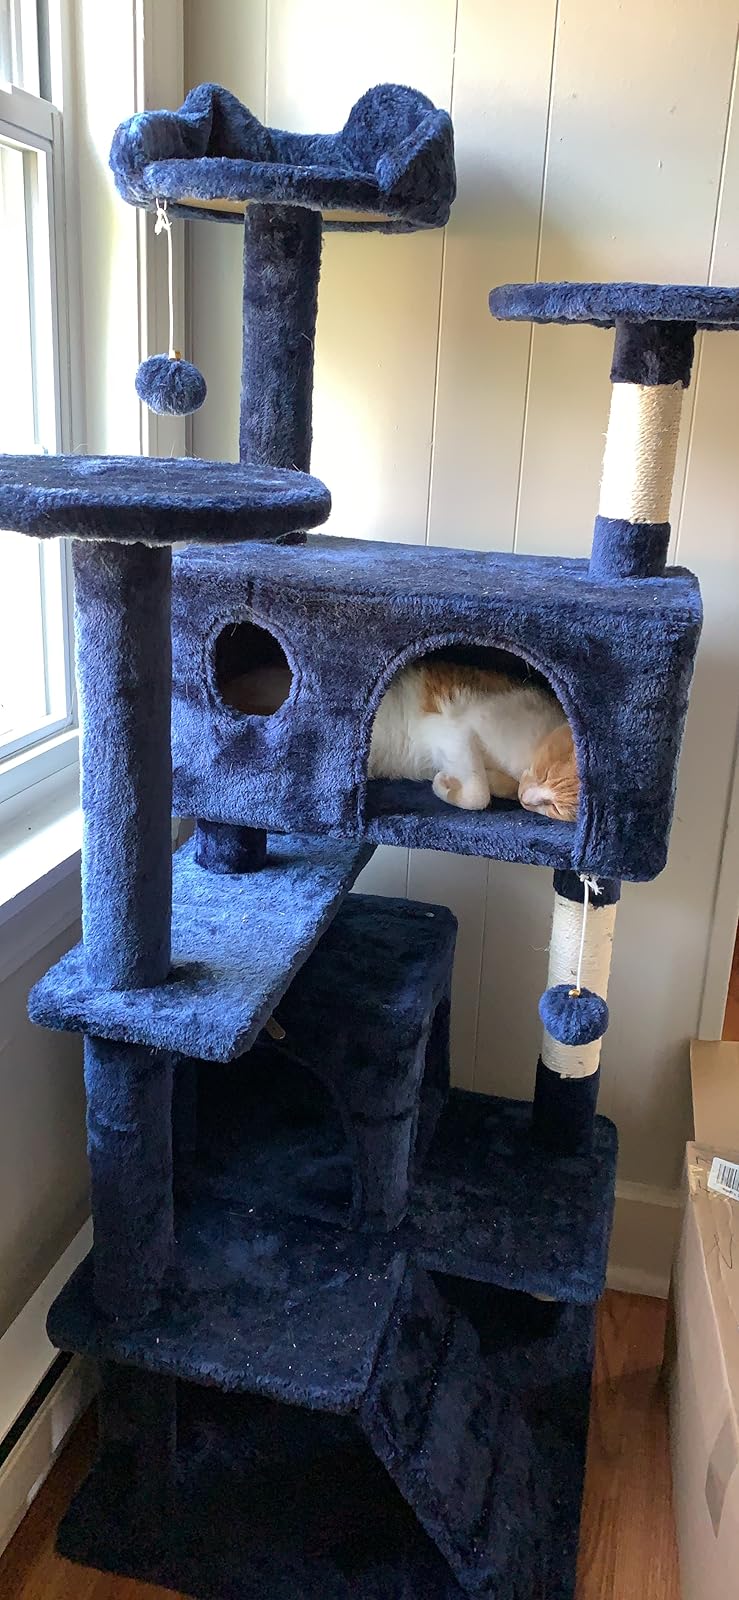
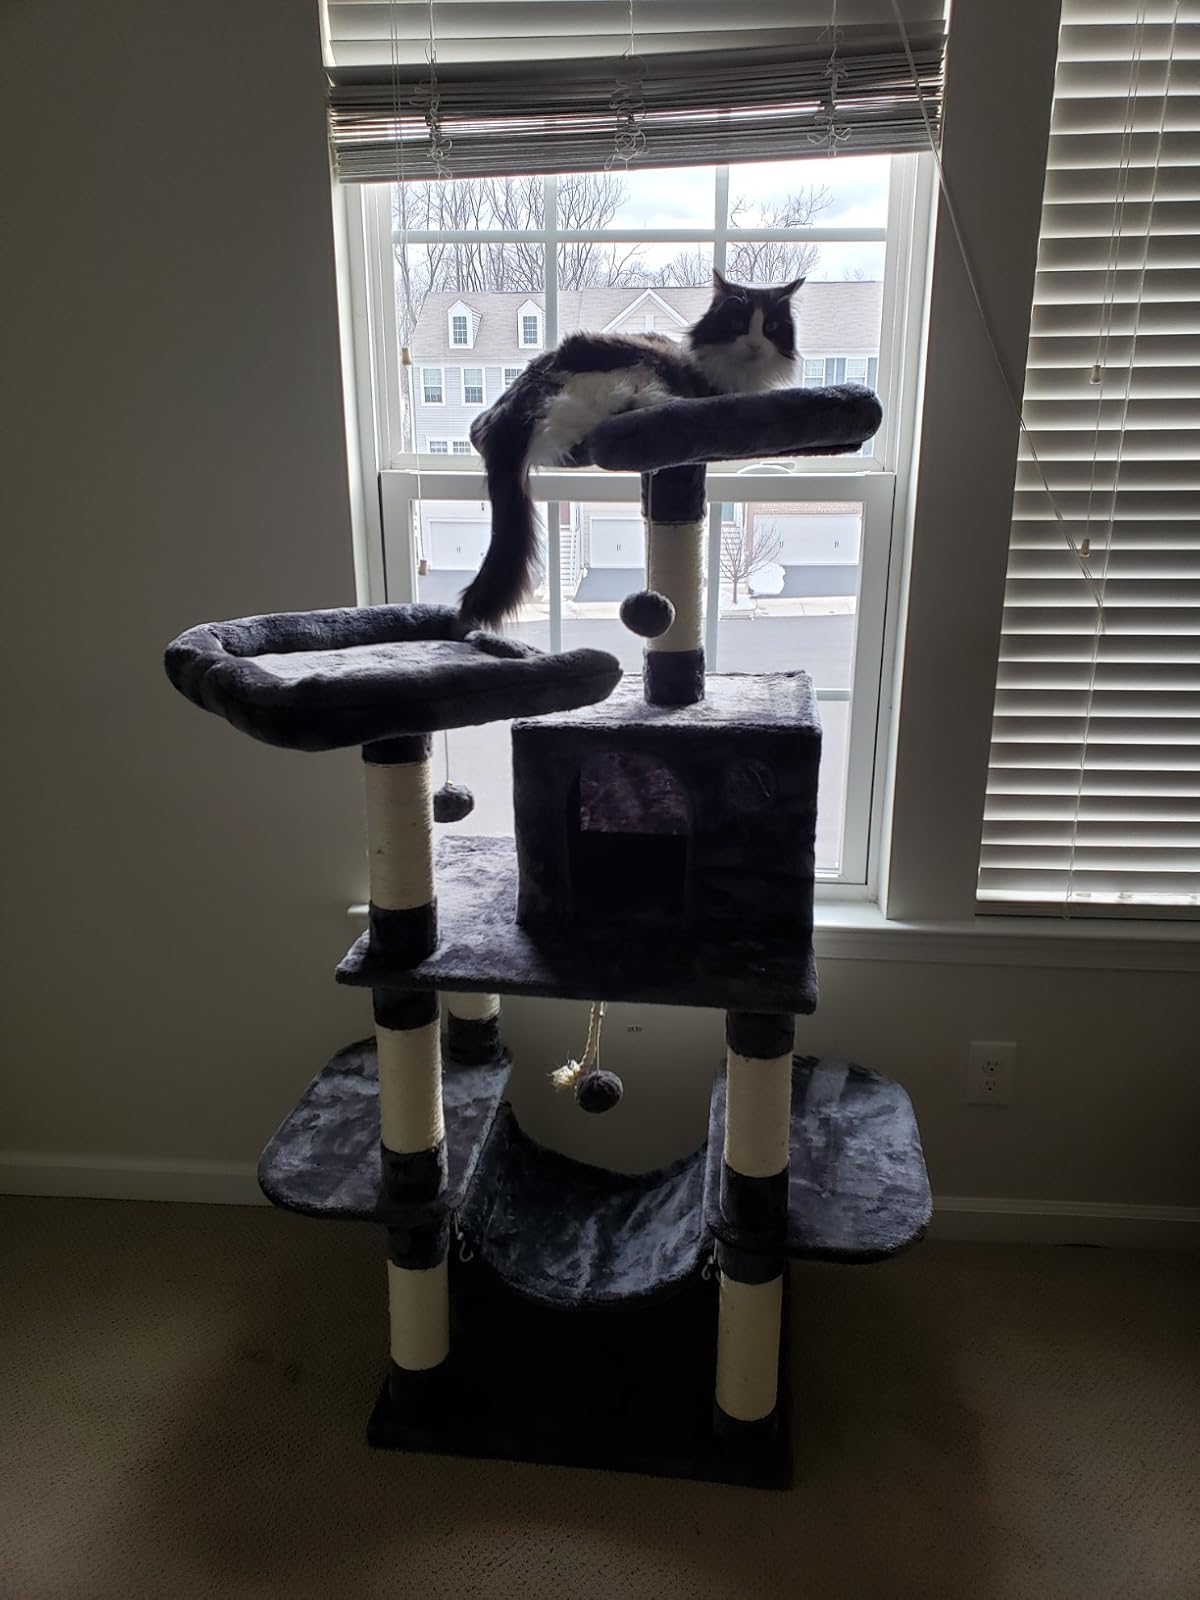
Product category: items_cat tree
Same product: no